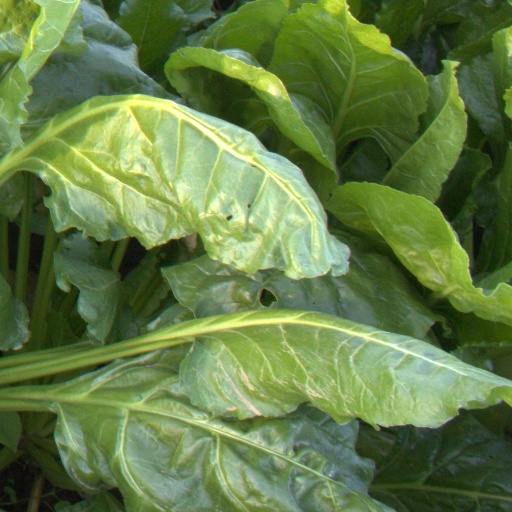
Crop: sugar beet